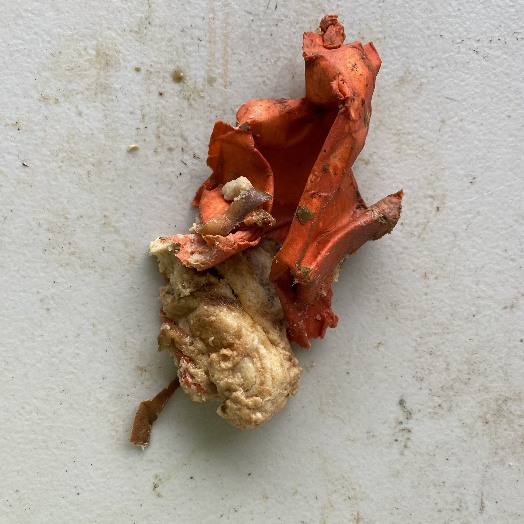
Label: Miscellaneous Trash